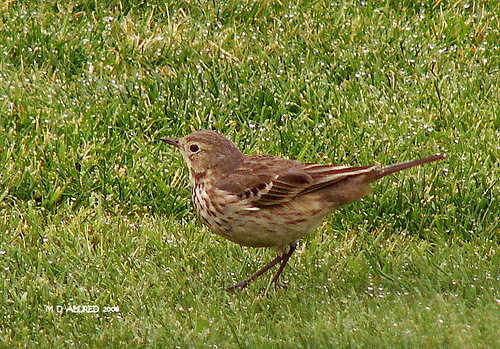
a small brown and tan bird with a speckled breast.
this bird has a short curved bill, a white eyering, and a brown cheek patch.
this is a brown bird with a white breast and a small beak.
brown and off white speckled bird with brown wings and black wing bars.
bird with brown beak, tarsus, feet and outer rectrices, black eye and gray eyering and brownish gray nape
this bird has wings that are brown with a brown body
this small bird is all brown, with a brown beak and brown plumage.
this bird has a brown crown as well as a white bellya small bird with a mixture of brown shades coloring.
this bird is brown with white and has a very short beak.
Species: American Pipit